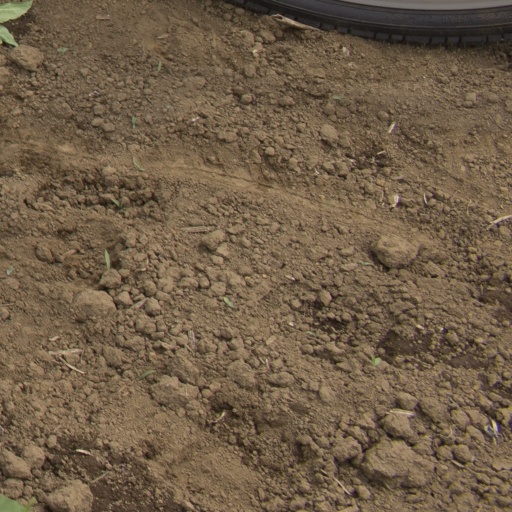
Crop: Jerusalem artichoke